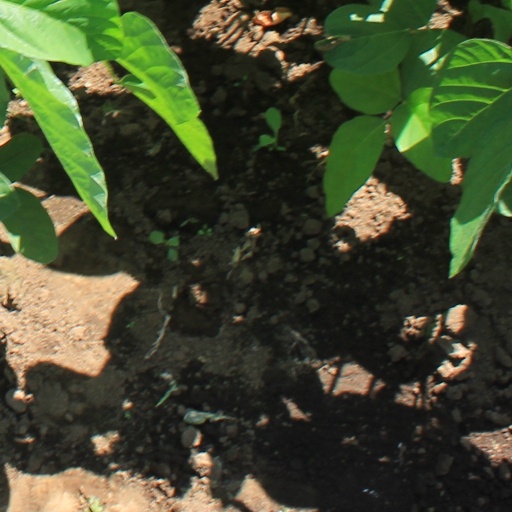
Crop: soybean